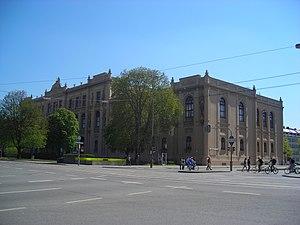
Le Musée national d'ethnologie de Munich est le second musée d'ethnologie d'Allemagne par sa taille. Fondé en 1862, il est le plus ancien du pays.